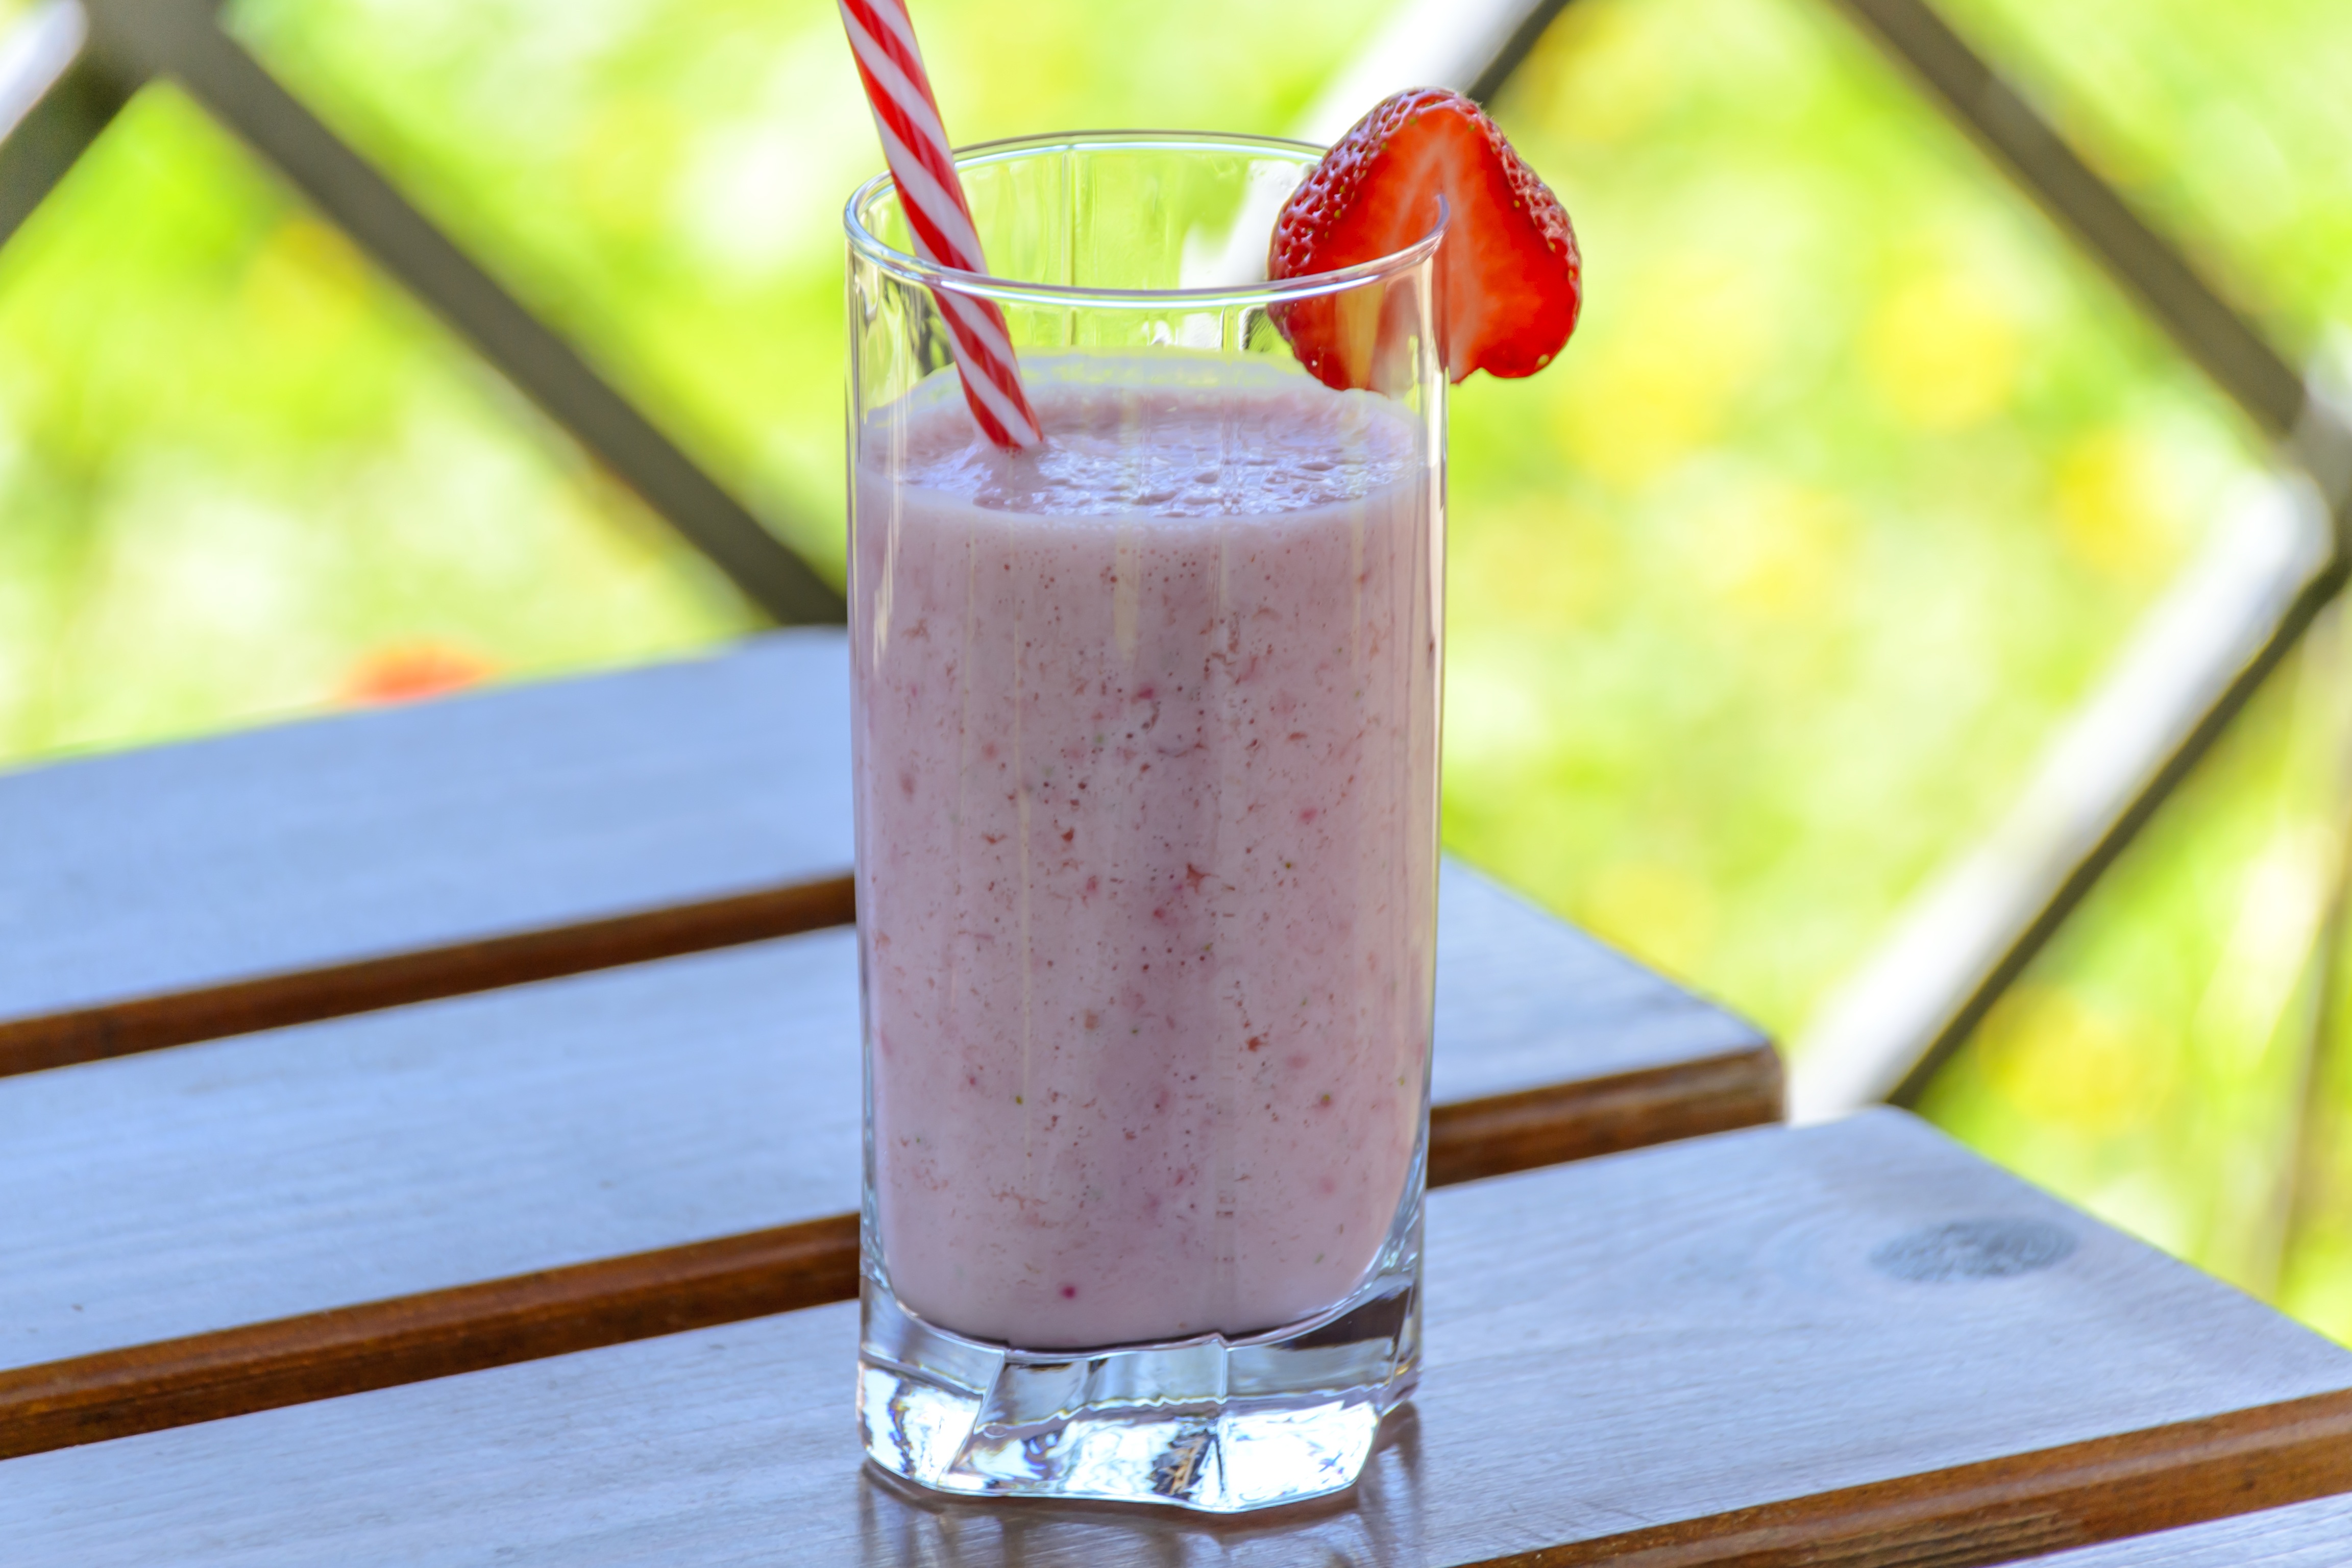
wood, white, fruit, sweet, glass, meal, food, green, red, produce, natural, fresh, drink, colorful, lifestyle, milk, healthy, health, shell, smoothie, juice, sweet dish, sunny, eating, yogurt, berries, drinking, nourishment, straw, calcium, strawberries, diet, dairy, mixed, organic, the drink, kefir, milkshake, fruit garden, strawberry drink, non alcoholic beverage